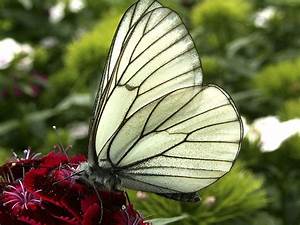
Label: butterfly